St Paul's Cathedral, Melbourne

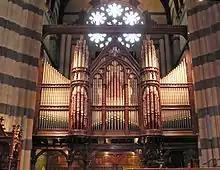

By the 1990s the constant traffic vibration in central Melbourne led to concerns about the structural soundness of the cathedral, particularly its spires. A public appeal, led by the then Dean of Melbourne, David Richardson, raised A$18 million to restore the spires and improve the interior of the building. The seven-year restoration project was completed in 2009, under the guidance of Falkinger Andronas Architects and Heritage Consultants (now Andronas Conservation Architecture). The restoration works were undertaken by Cathedral Stone and were acknowledged by the Australian Institute of Architects, the Victorian Chapter Heritage Architecture Award 2009 and the Lachlan Macquarie National Award for Heritage Architecture 2009.